Hinderton Hall

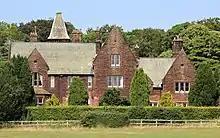
Hinderton Hall from Chester High Road

Hinderton Hall is a country house to the northeast of Neston, Cheshire, England.